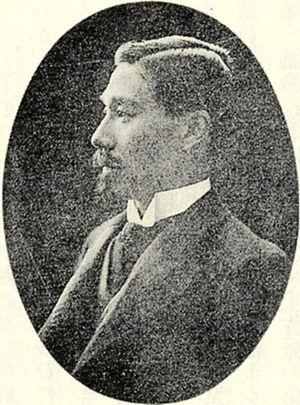
Takekoshi Yosaburō, né le 22 novembre 1865 – décédé le 12 janvier 1950, est un historien et politicien japonais, membre de la Diète et du Conseil privé. Il est diplômé de la Keiō gijuku.